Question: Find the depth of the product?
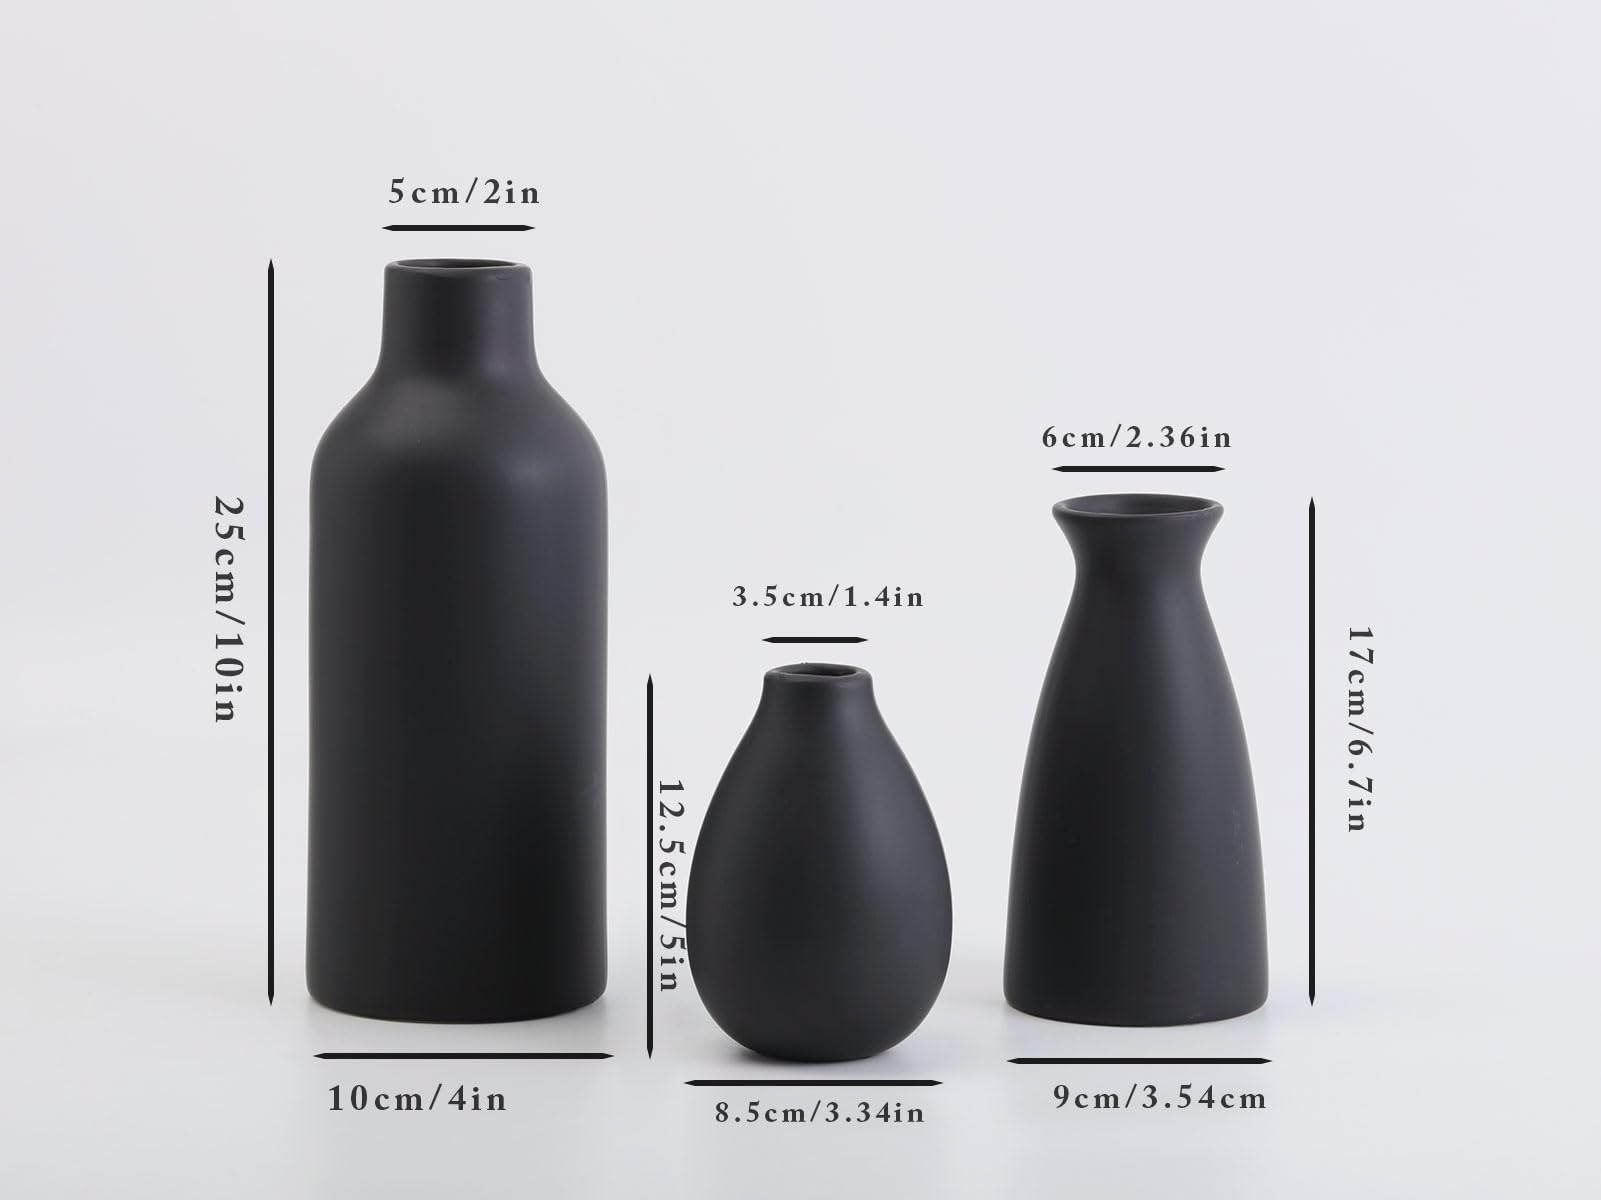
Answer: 9.0 centimetre